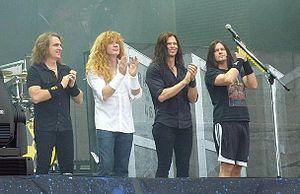
Megadeth est un groupe de thrash metal américain, originaire de Los Angeles, en Californie, formé en 1983 par le guitariste Dave Mustaine et le bassiste David Ellefson, peu après le renvoi de Mustaine de son précédent groupe Metallica.